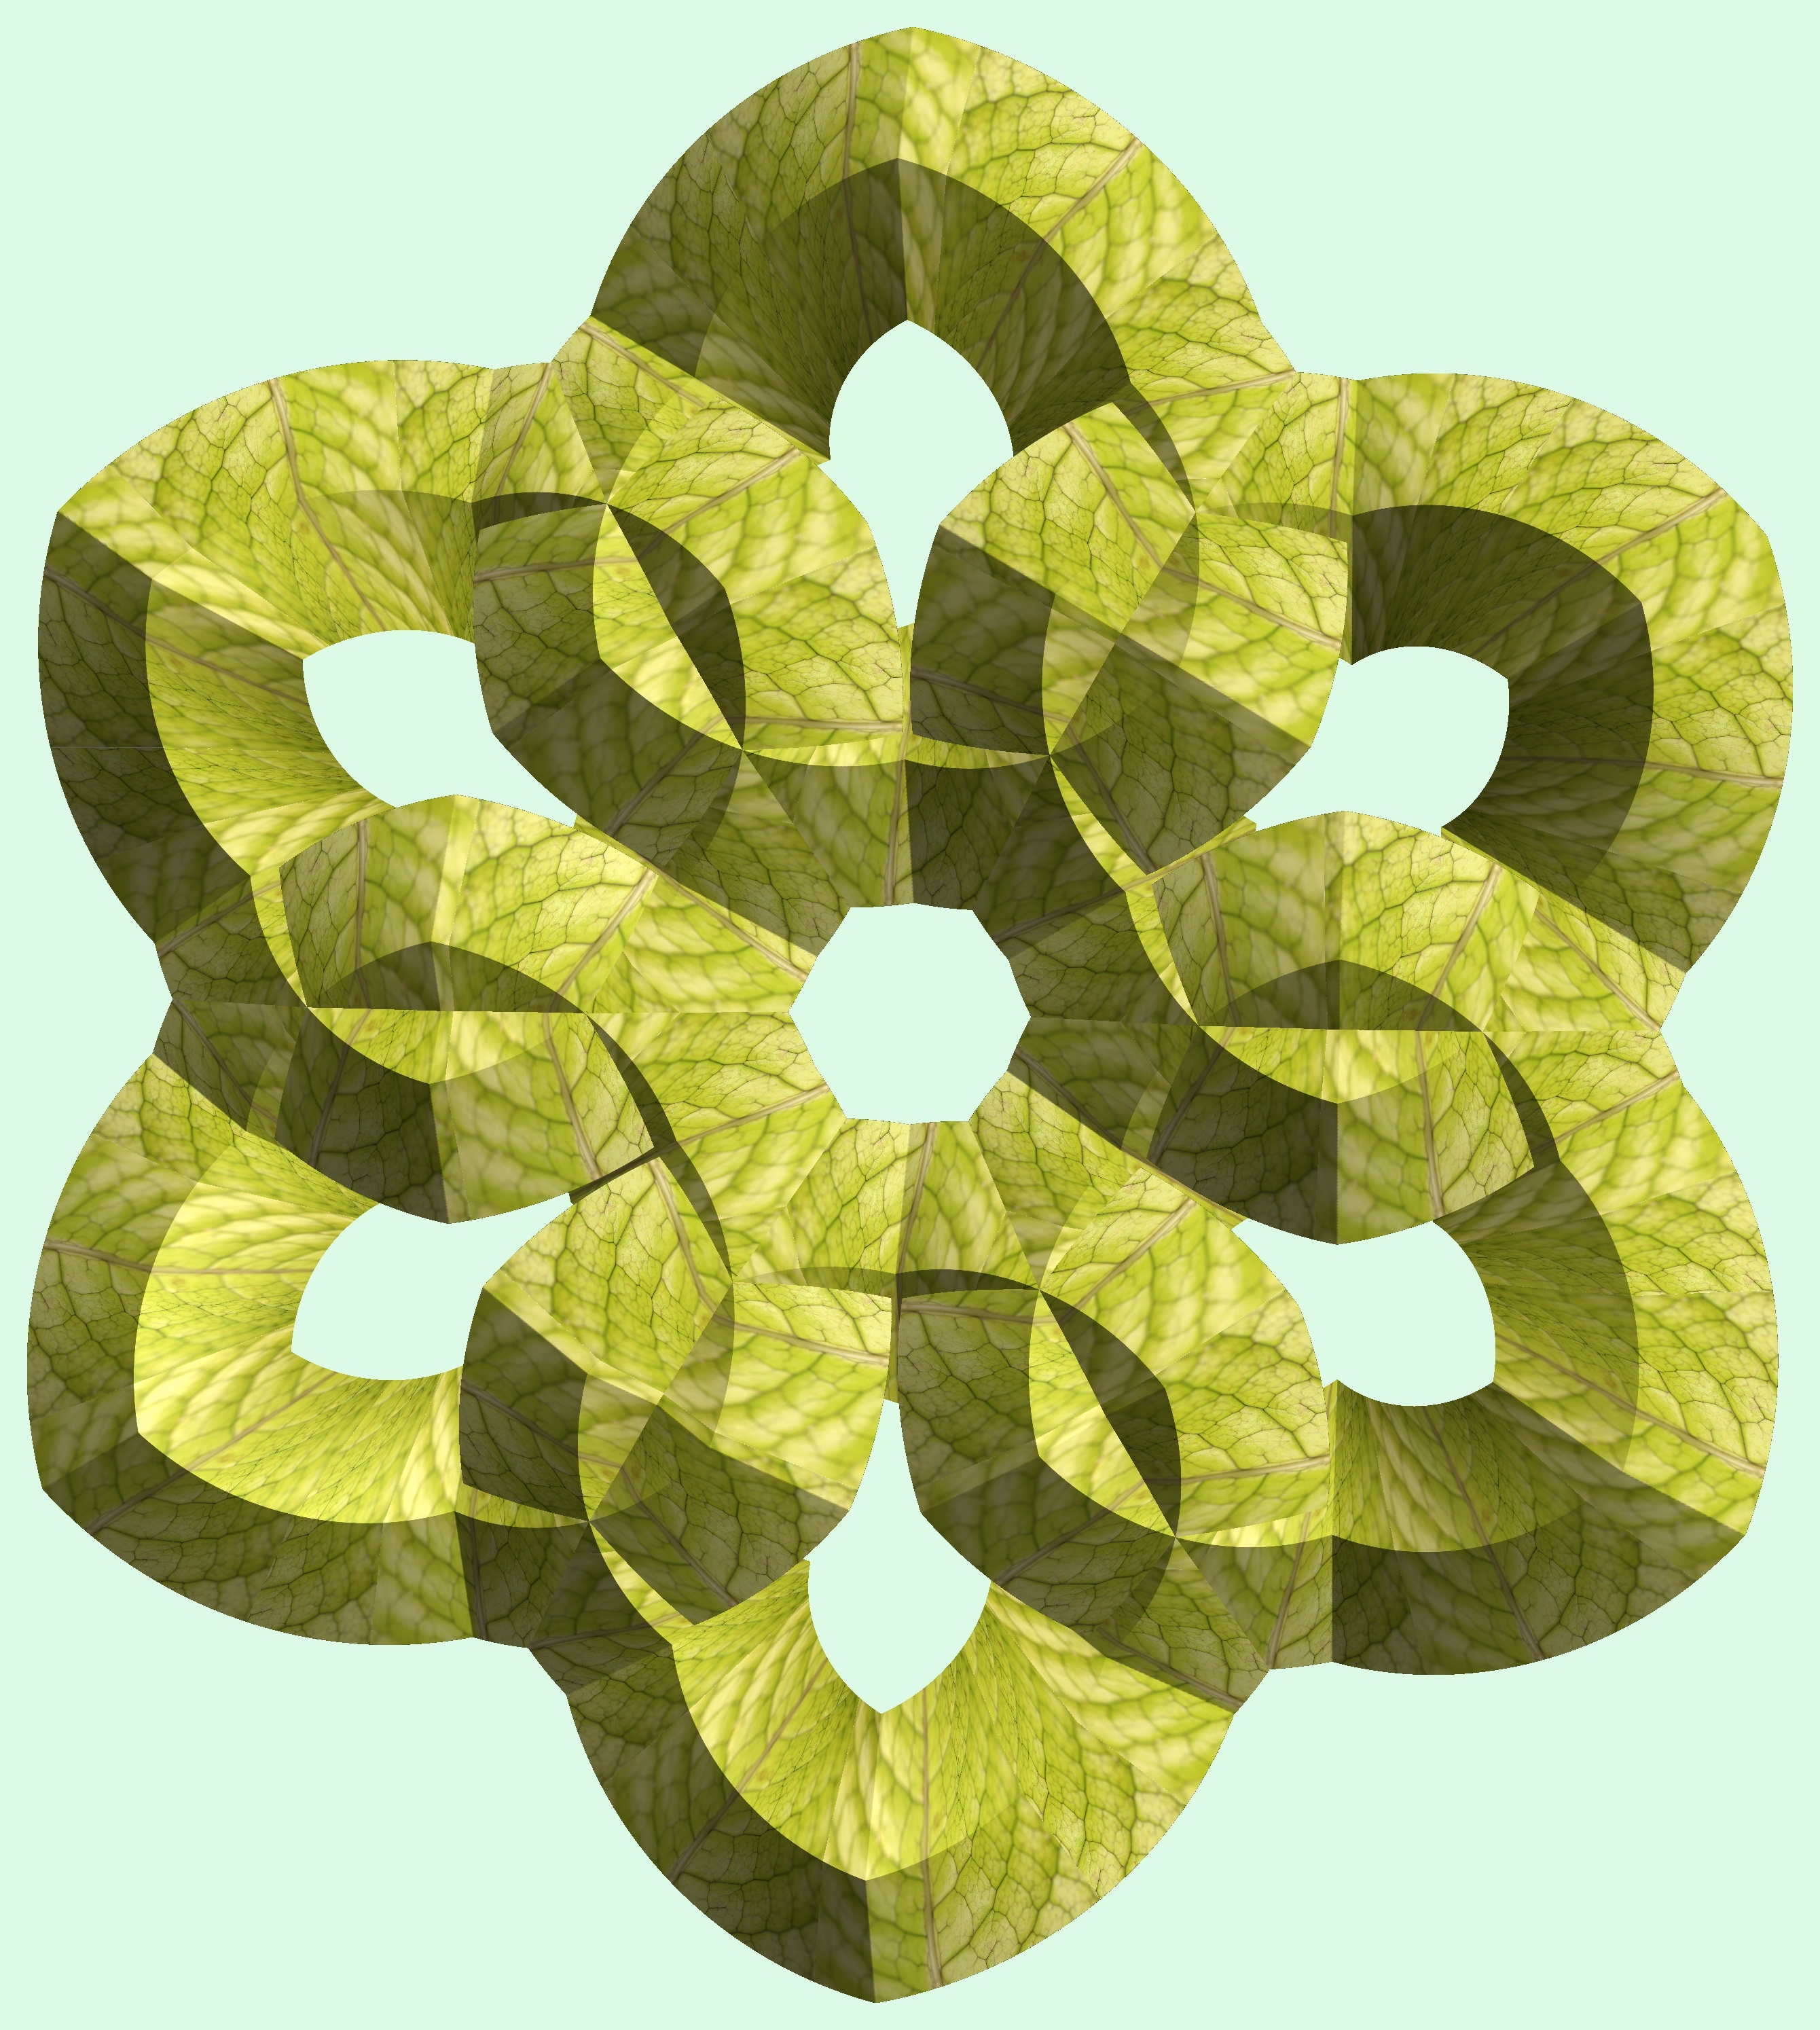
structure, plant, texture, leaf, flower, petal, pattern, green, produce, yellow, circle, figure, design, symmetry, 3d, graphic, 5, 4, torus, mathematica, cg, parametricplot3d, code, program, algorithm, abstruct, mapping, flowering plant, land plant